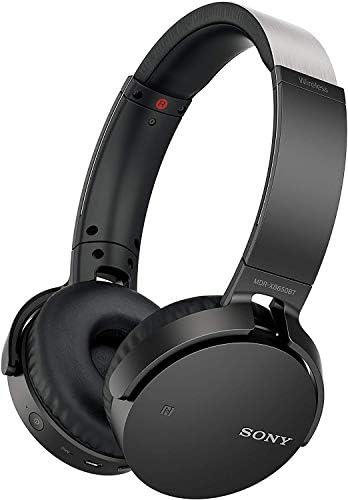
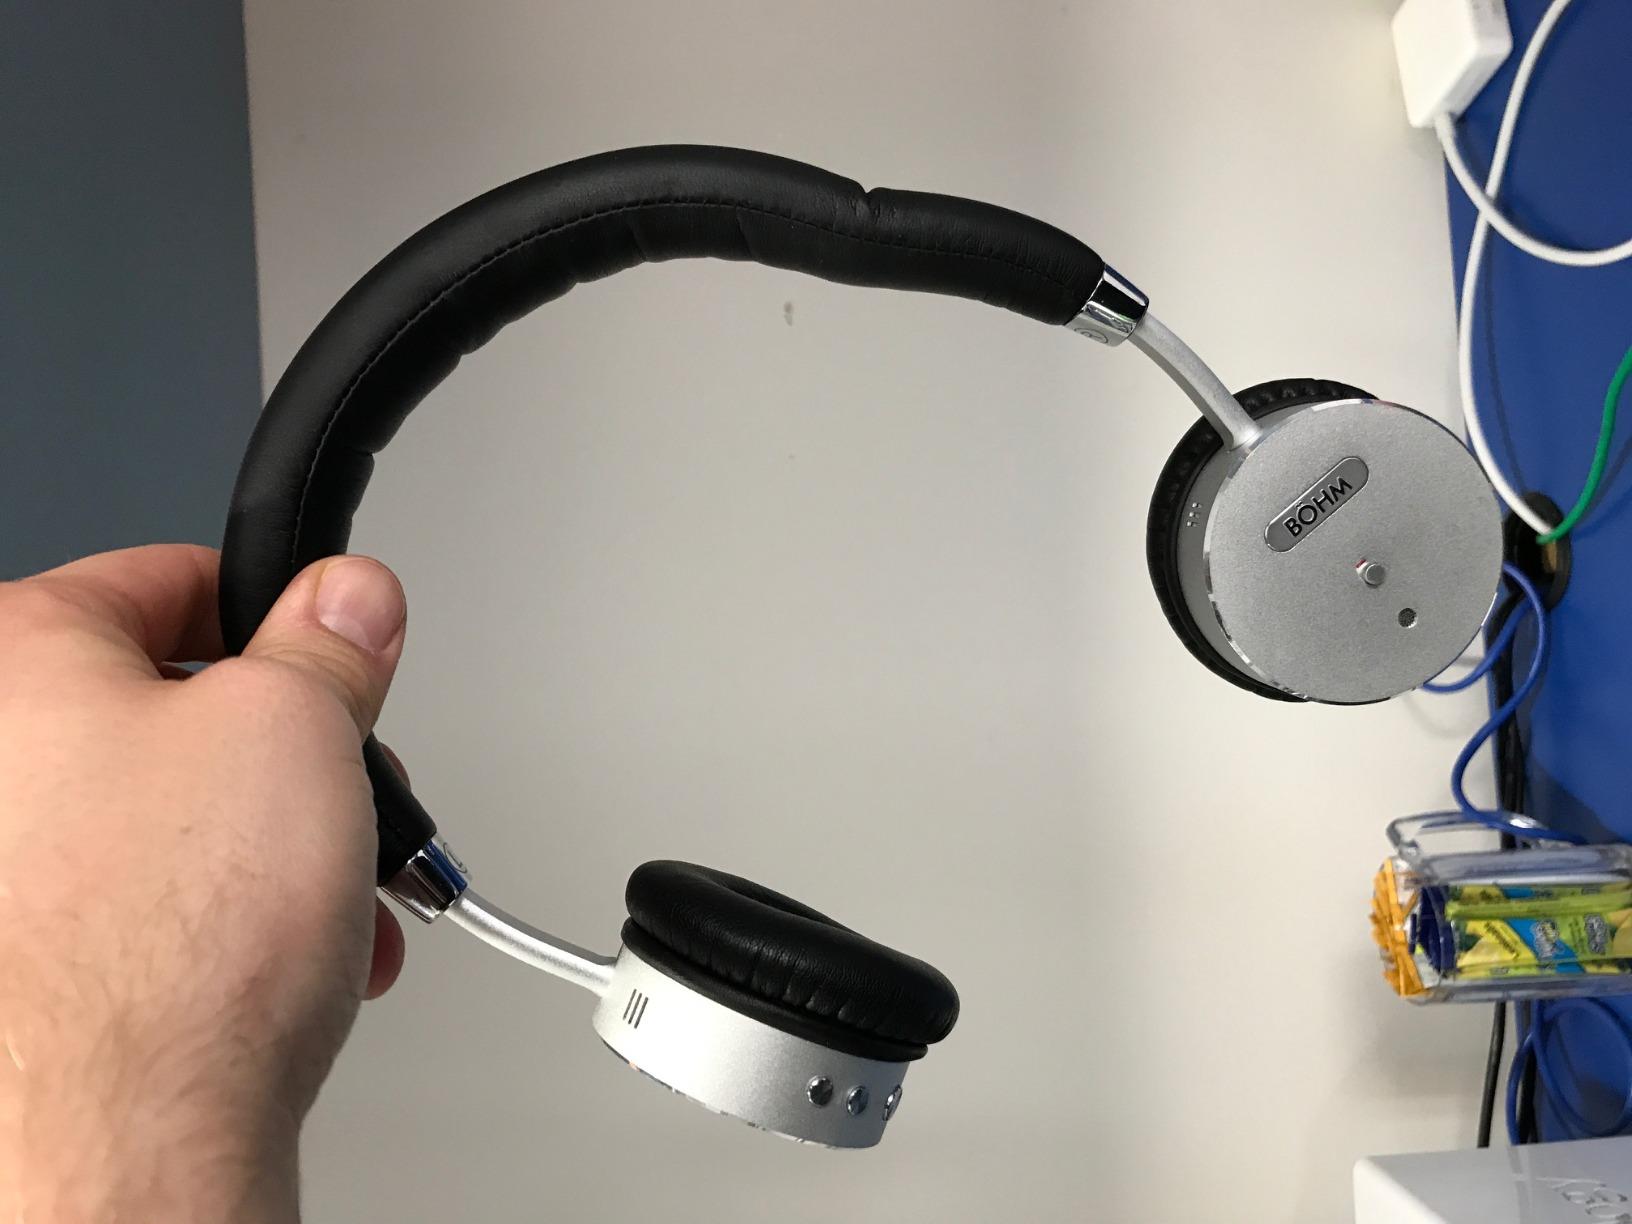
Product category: headphones
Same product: no